Newark, New Jersey

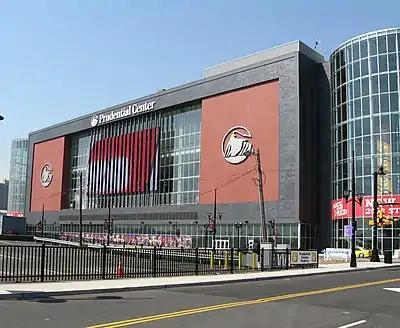
The Prudential Center

Most Panel installations across the country were replaced by modern systems during the 1970s and the last Panel switch was decommissioned in the BIgelow central office in Newark in 1983.